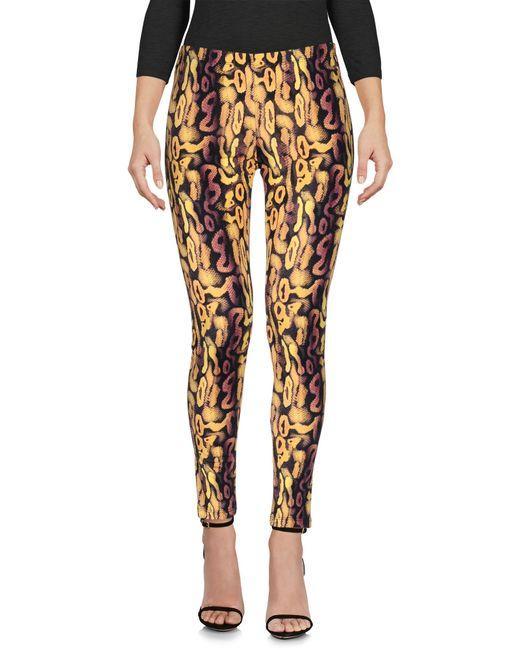
Gelb schwarz und lila Design enge Hosen für Frauen